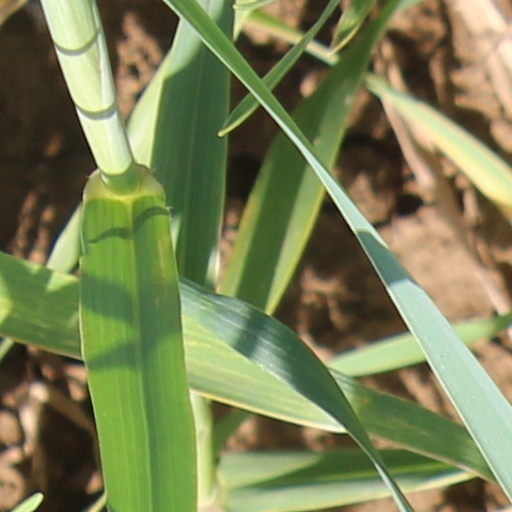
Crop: wheat